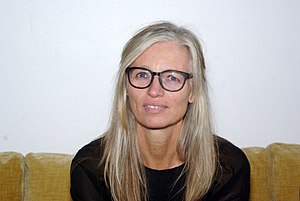
Hanne Kvist
Hanne Kvist, Santiago de Chile, 2015
Hanne Kvist er en dansk forfatter, grafisk designer og illustrator. Hun er særlig kendt for flere bøger for børn og unge. Hanne Kvist blev uddannet som grafisk designer ved den Grafiske Højskole i 1983. Hun har modtaget flere litterære priser for sit arbejde, blandt andet Danmarks Skolebibliotekarers Børnebogspris i 2005.